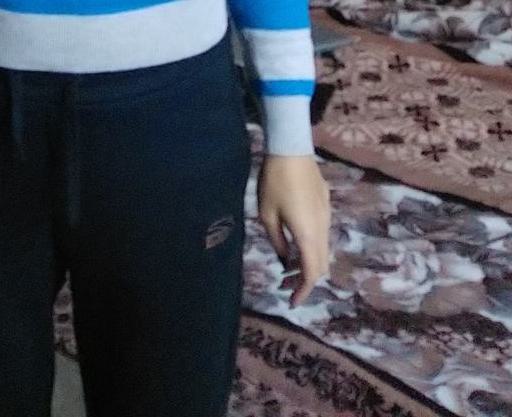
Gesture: no_gesture